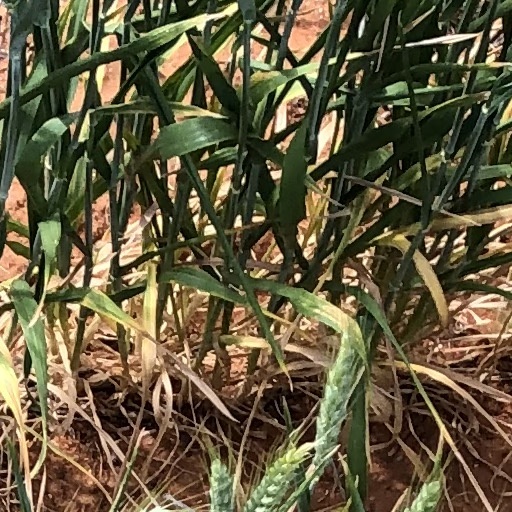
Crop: wheat